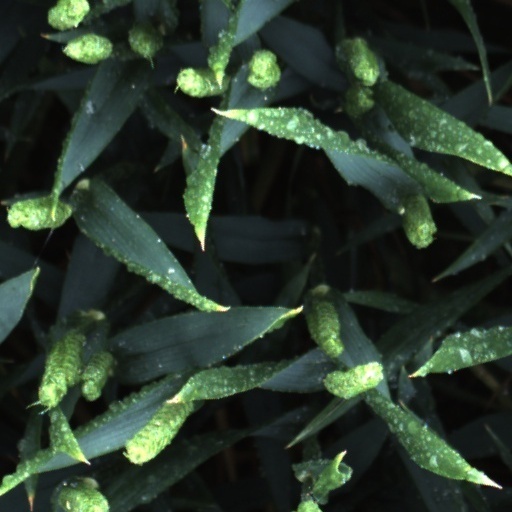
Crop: wheat